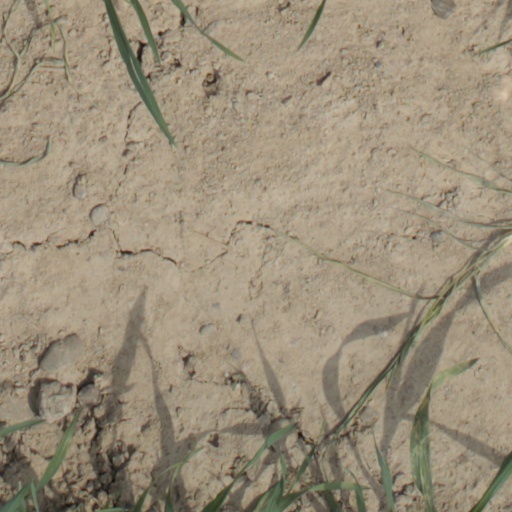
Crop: wheat